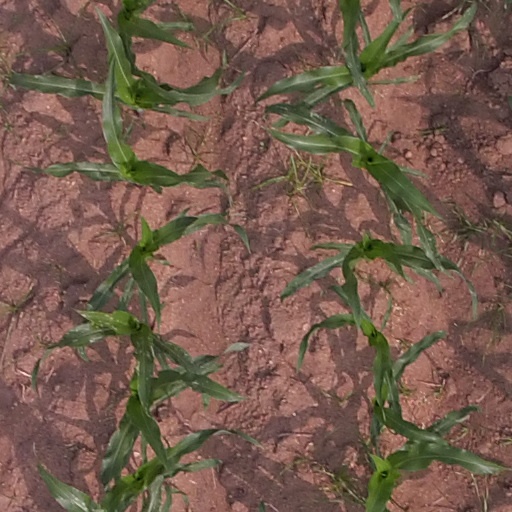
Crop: maize; corn